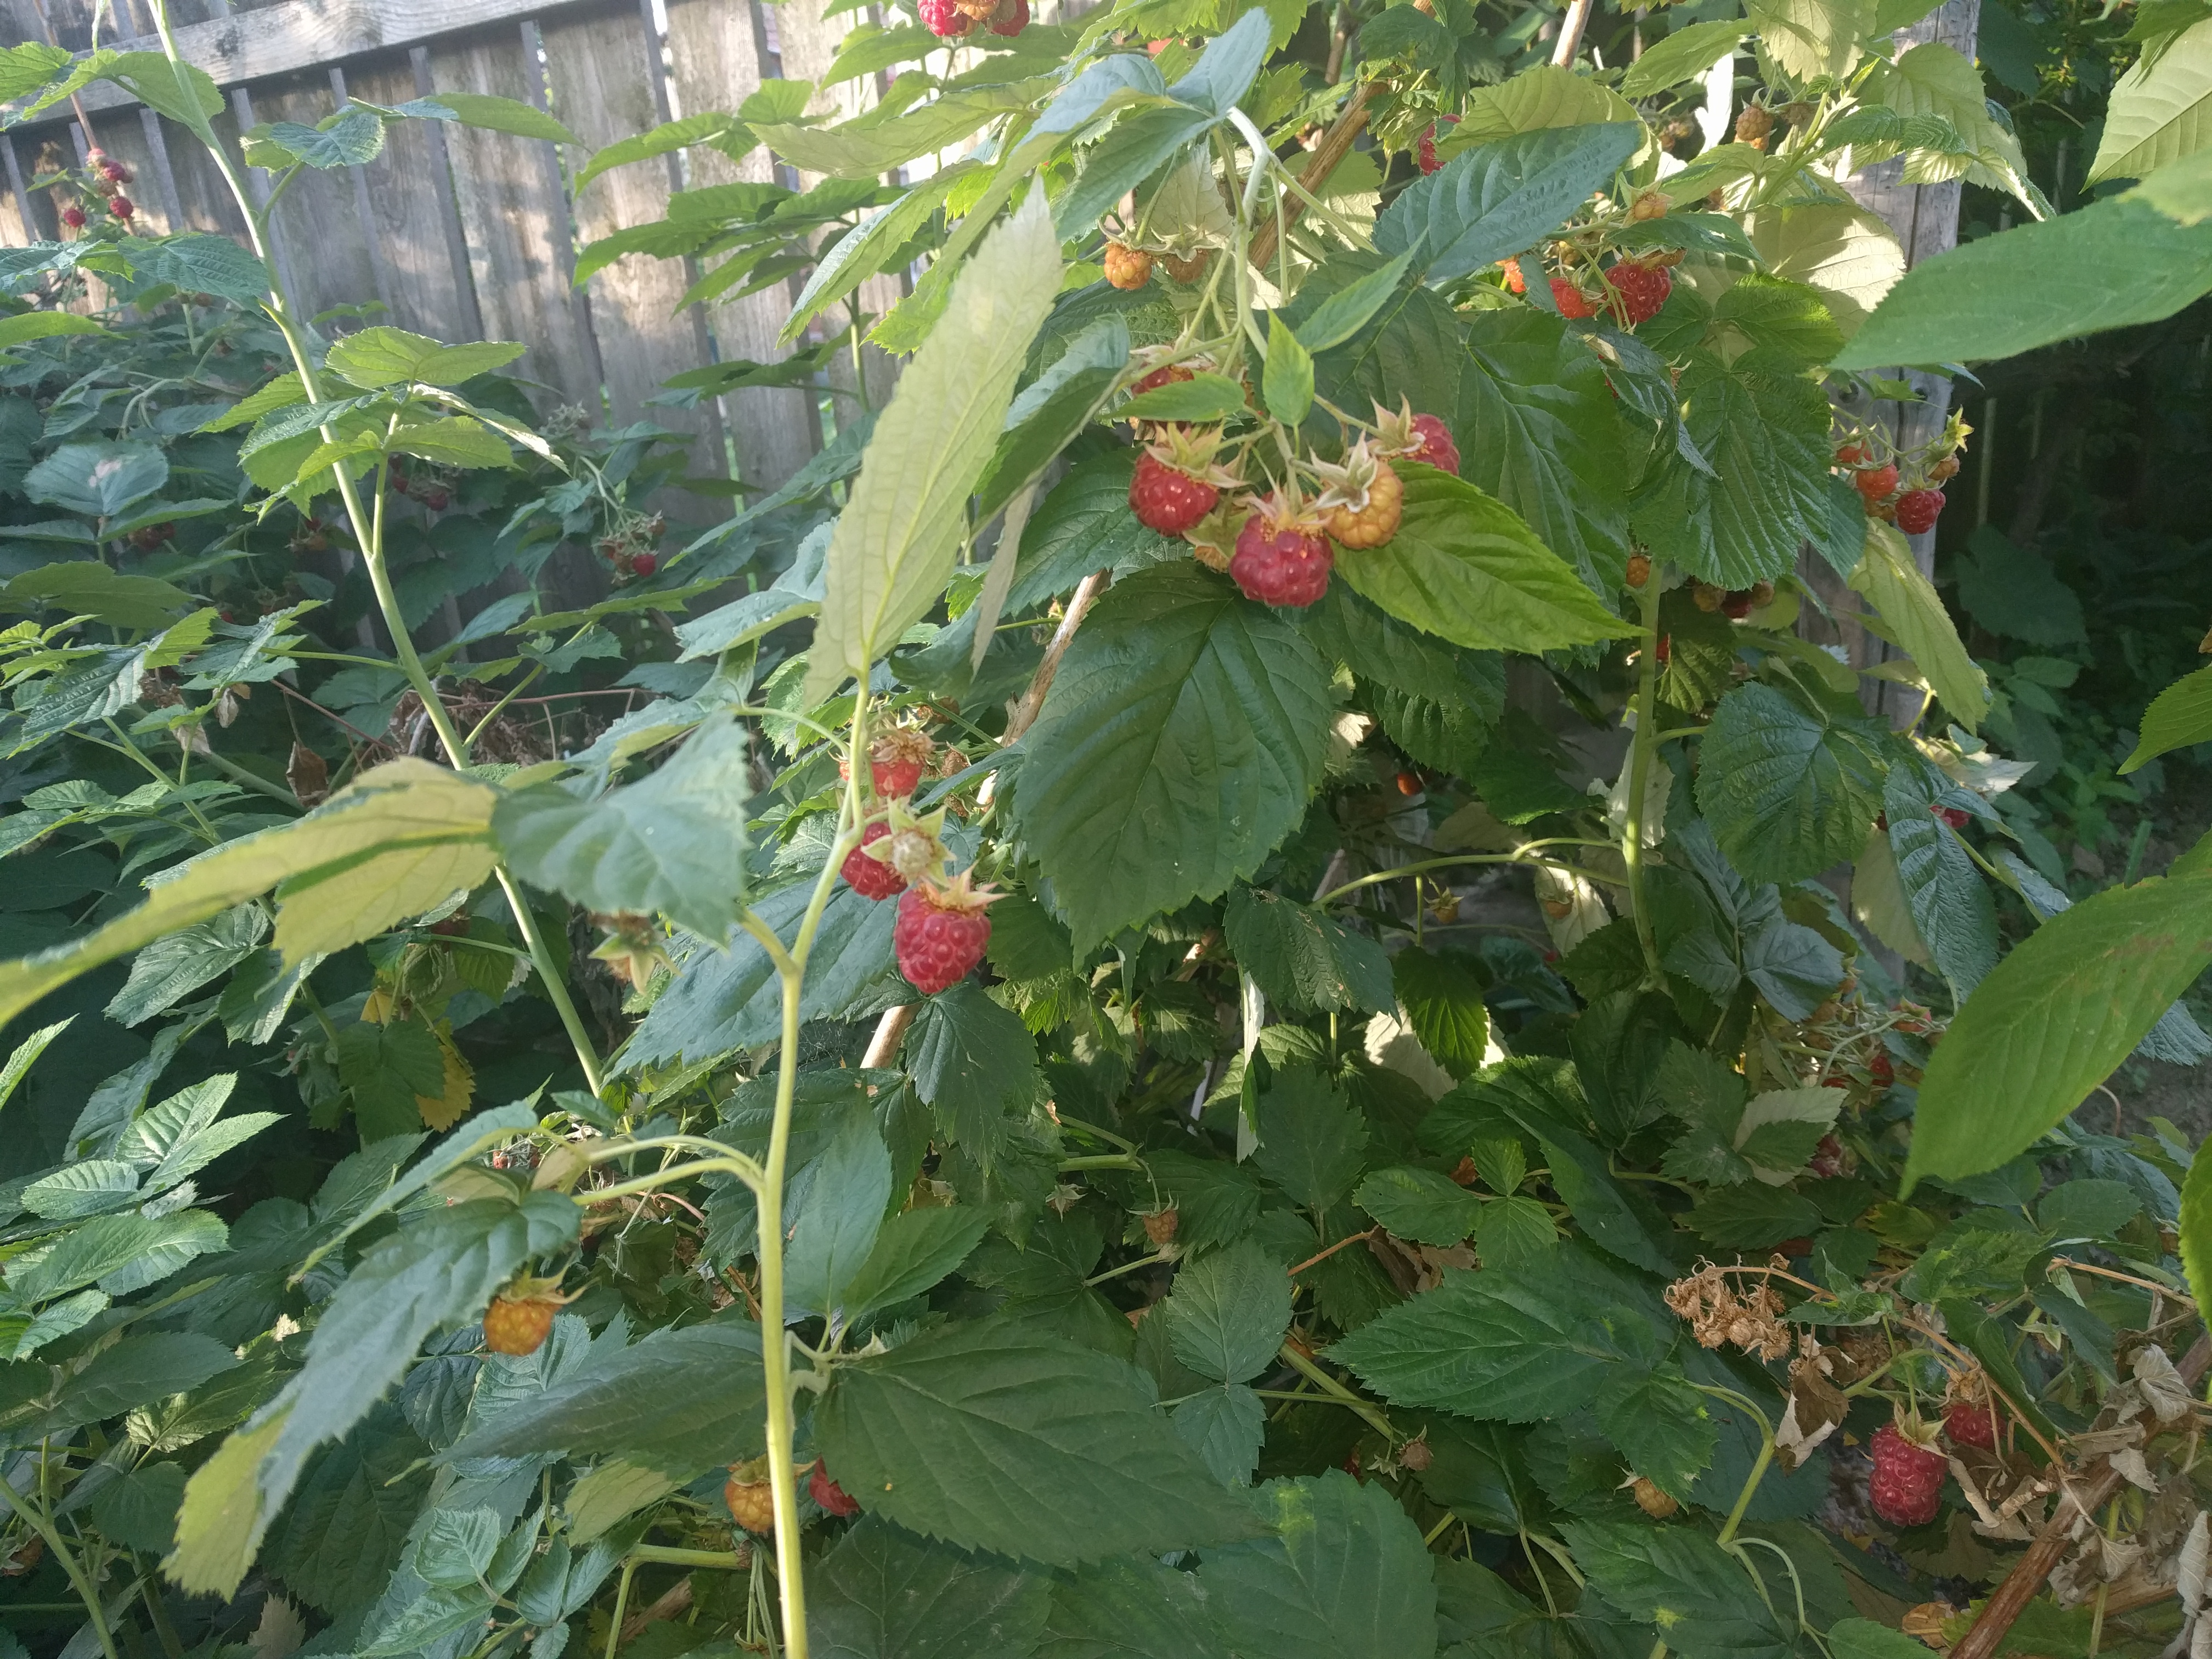
Label: generalcompost